National Museum of Beirut

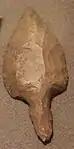

The collection has prehistoric artifacts from early hunter-gatherer societies ranging from the Lower Paleolithic (1M–150,000 BC) to the Neolithic (9000–3200 BC), typically spearheads, flints, hooks and pottery.